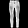
Label: Trouser